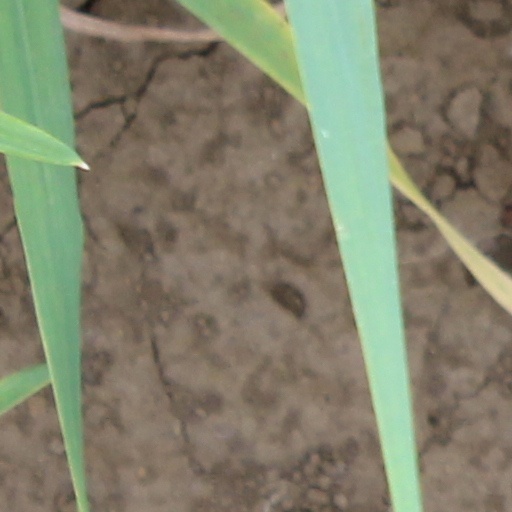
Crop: wheat